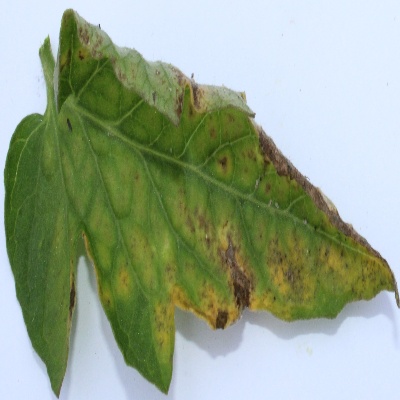
Crop: Tomato
Condition: septoria leaf spot